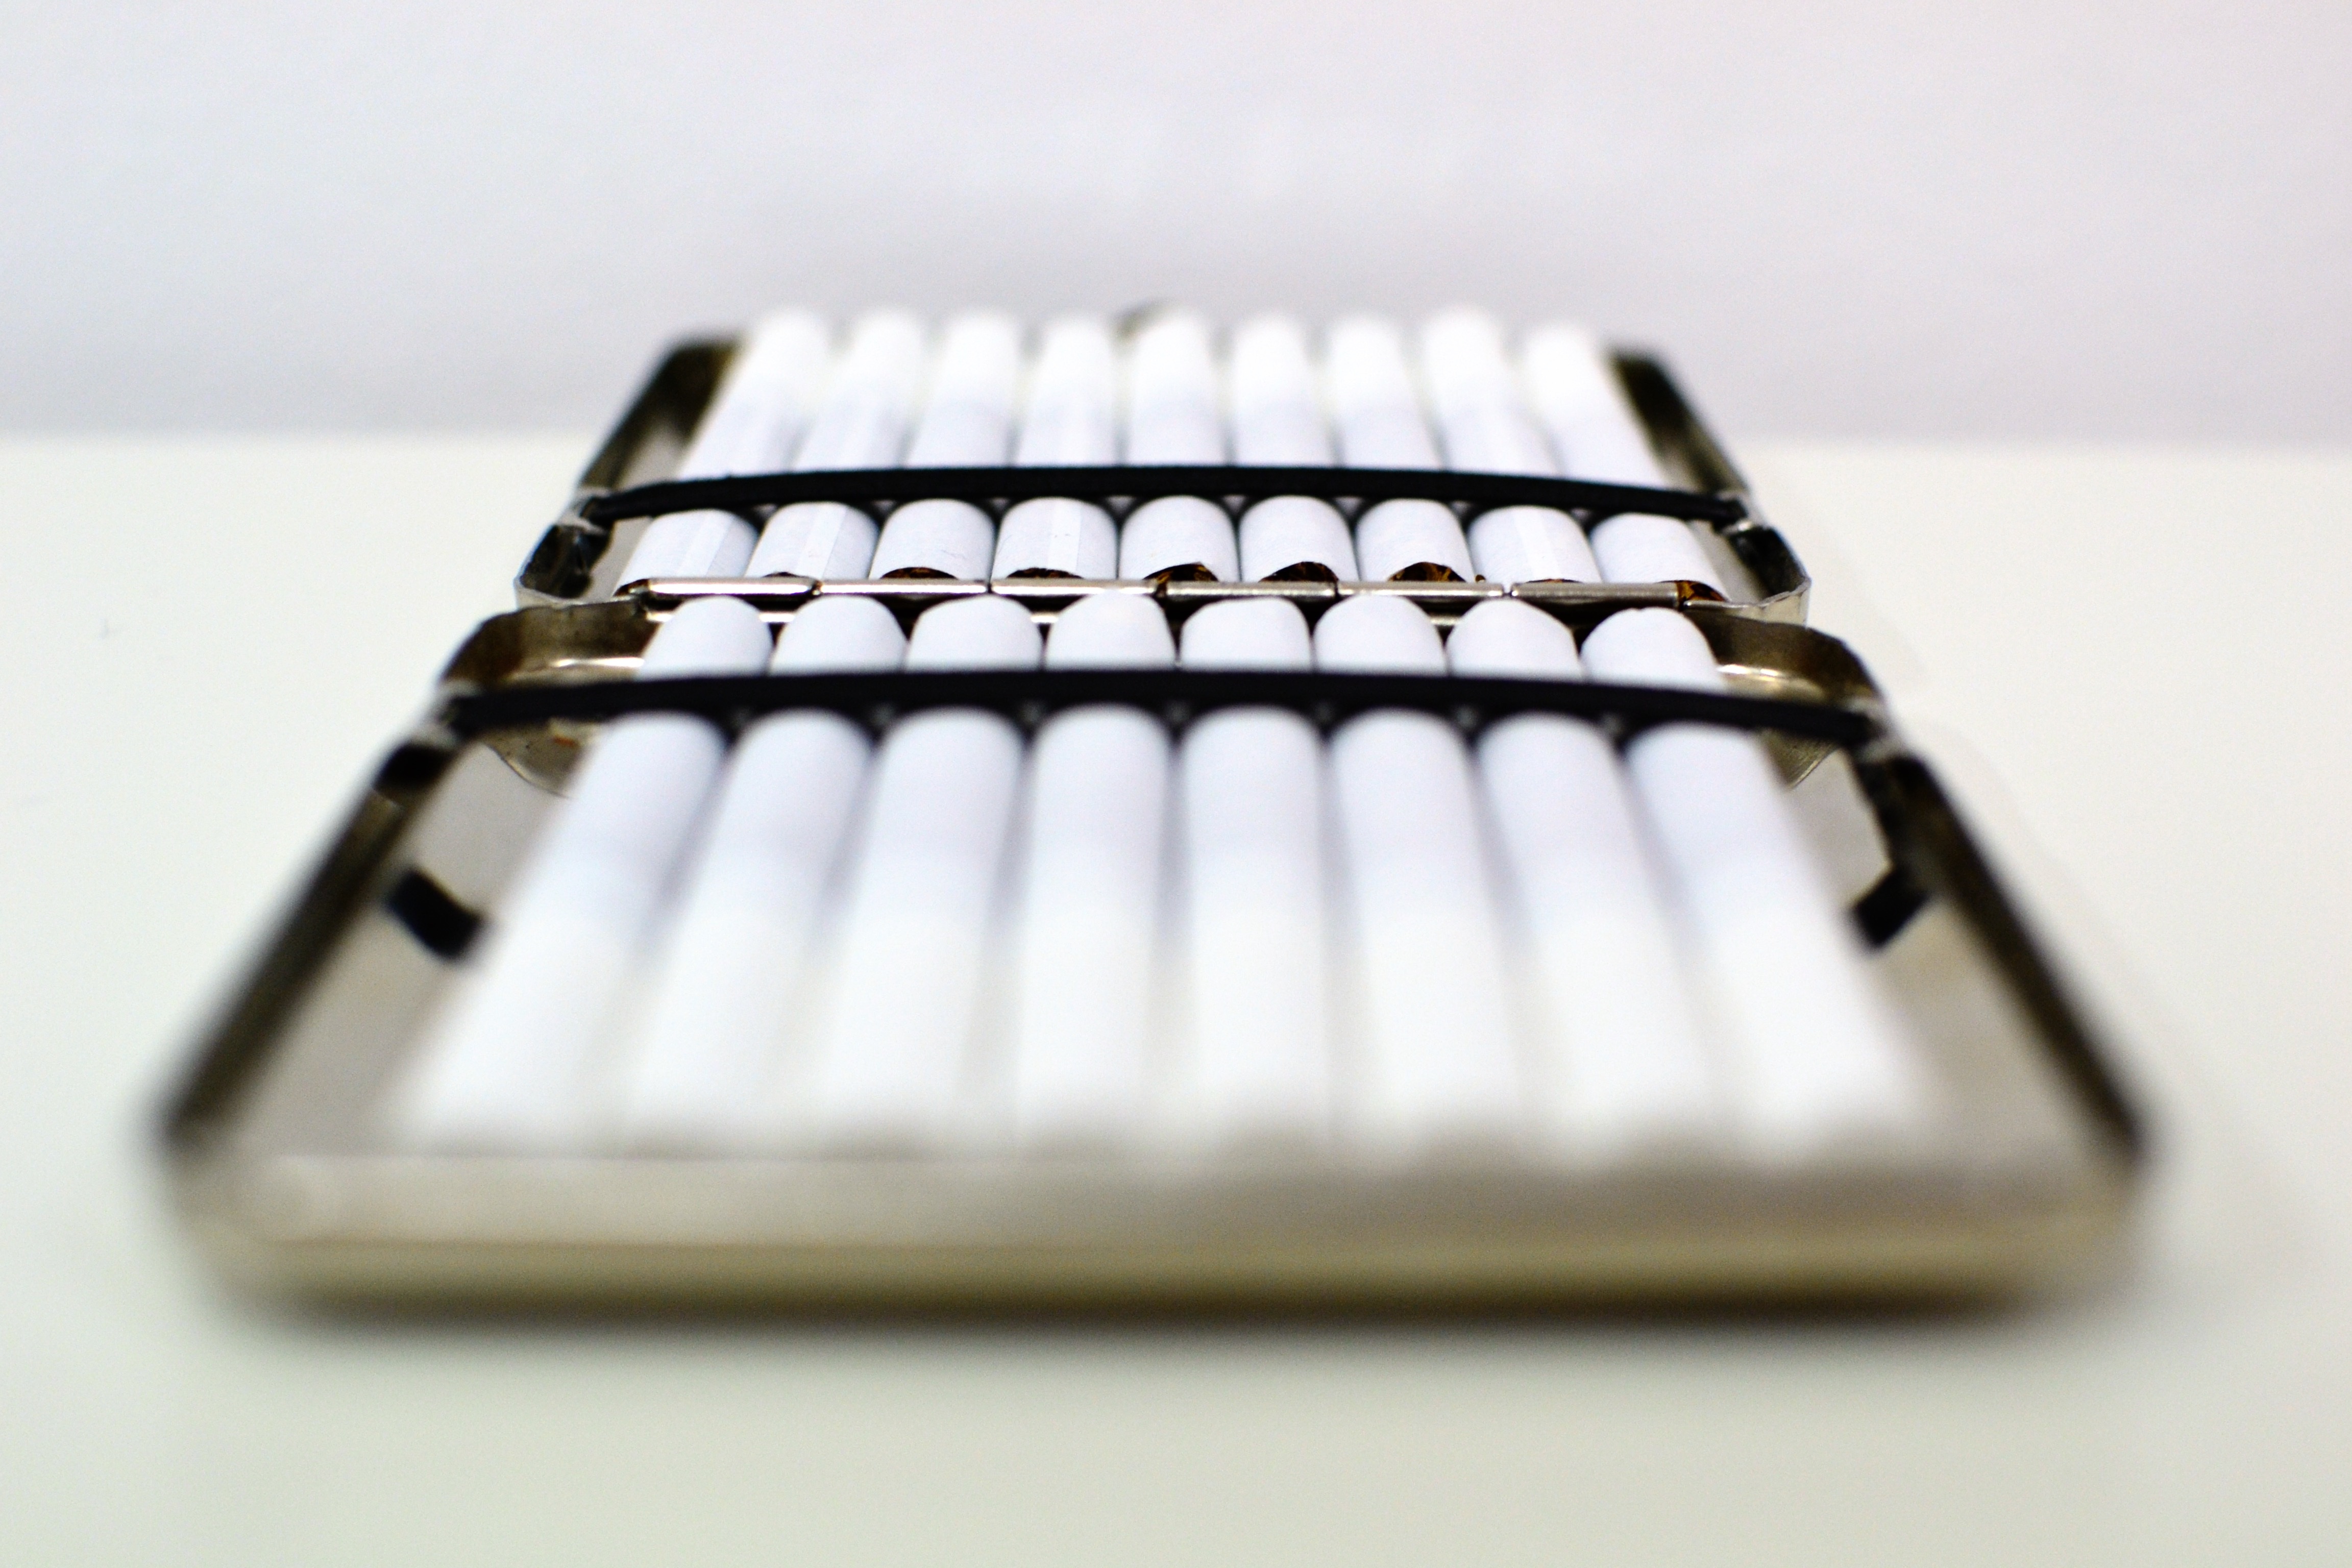
smoking, musical instrument, cigarettes, addiction, tobacco, habit, addicted, nicotine, holder, folk instrument